Westchester Station

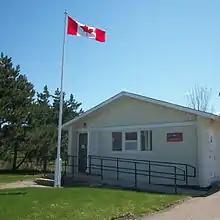
Rural post office in Westchester Station, 2014

Westchester Station is a community in the Canadian province of Nova Scotia, located in Cumberland County. Eagle Hill Cemetery is located in the community.